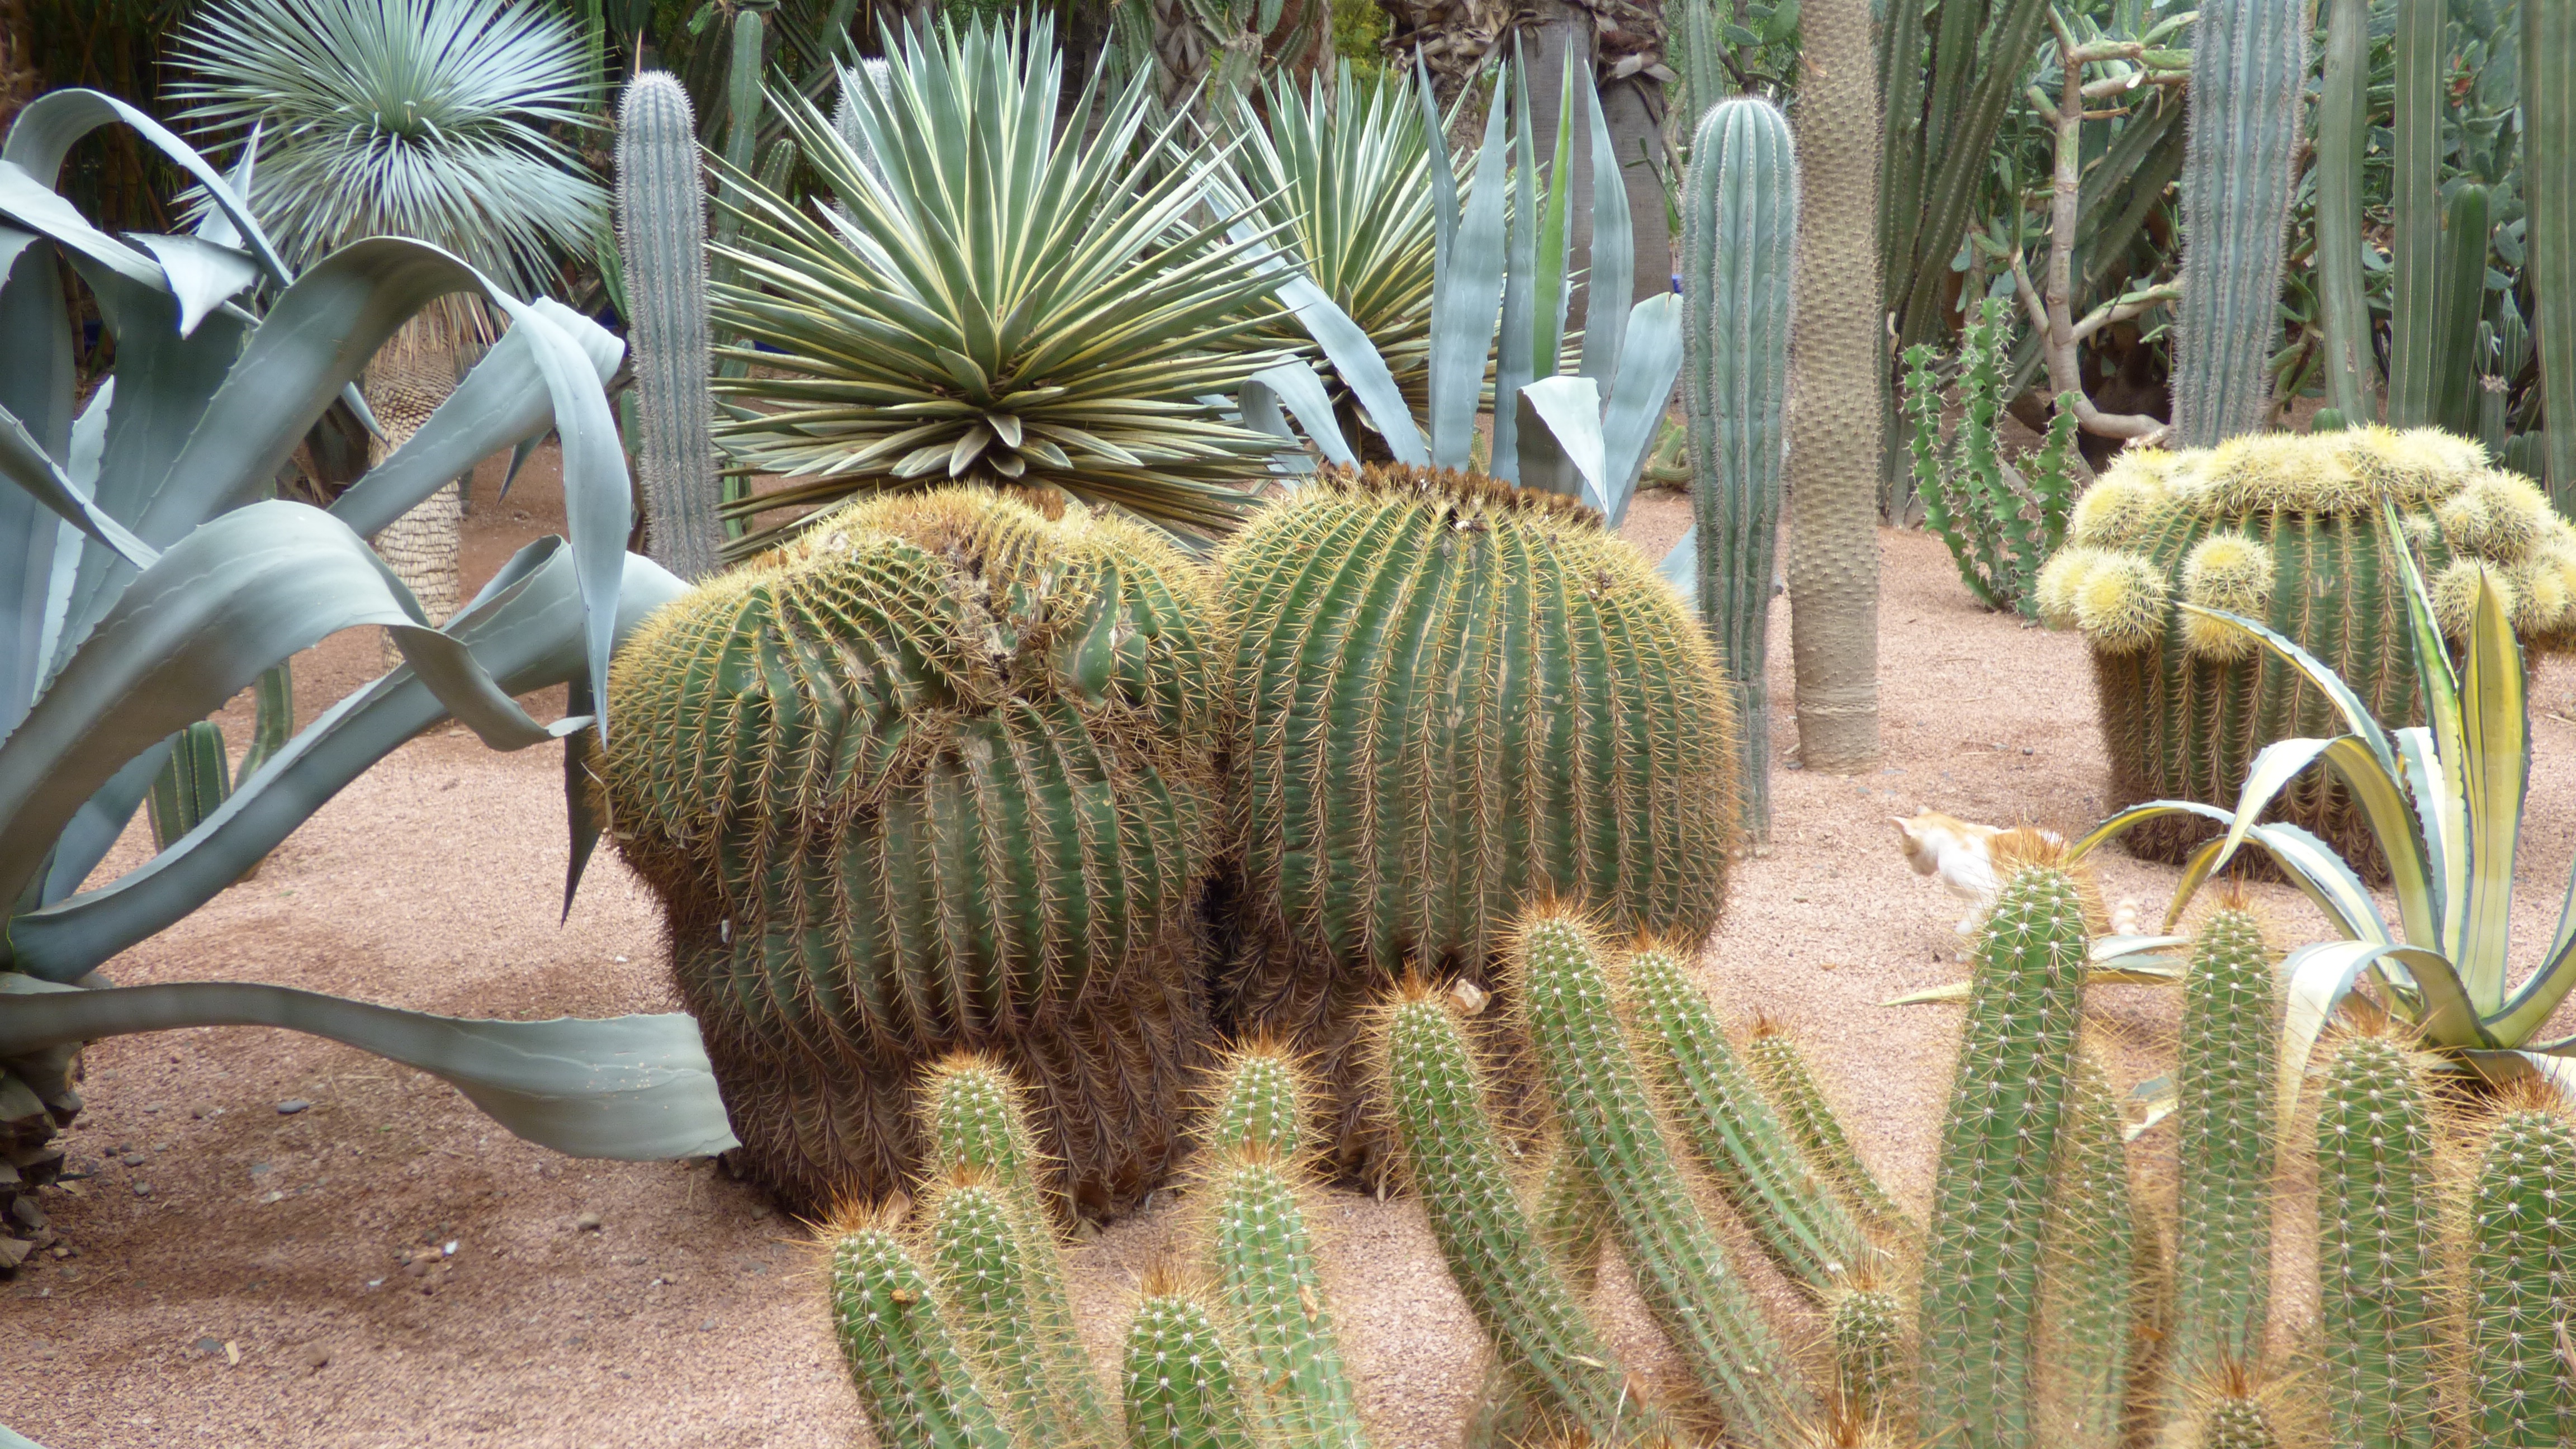
cactus, plant, field, flower, botany, garden, flora, marrakech, caryophyllales, flowering plant, plant stem, land plant, arecales, hedgehog cactus, san pedro cactus